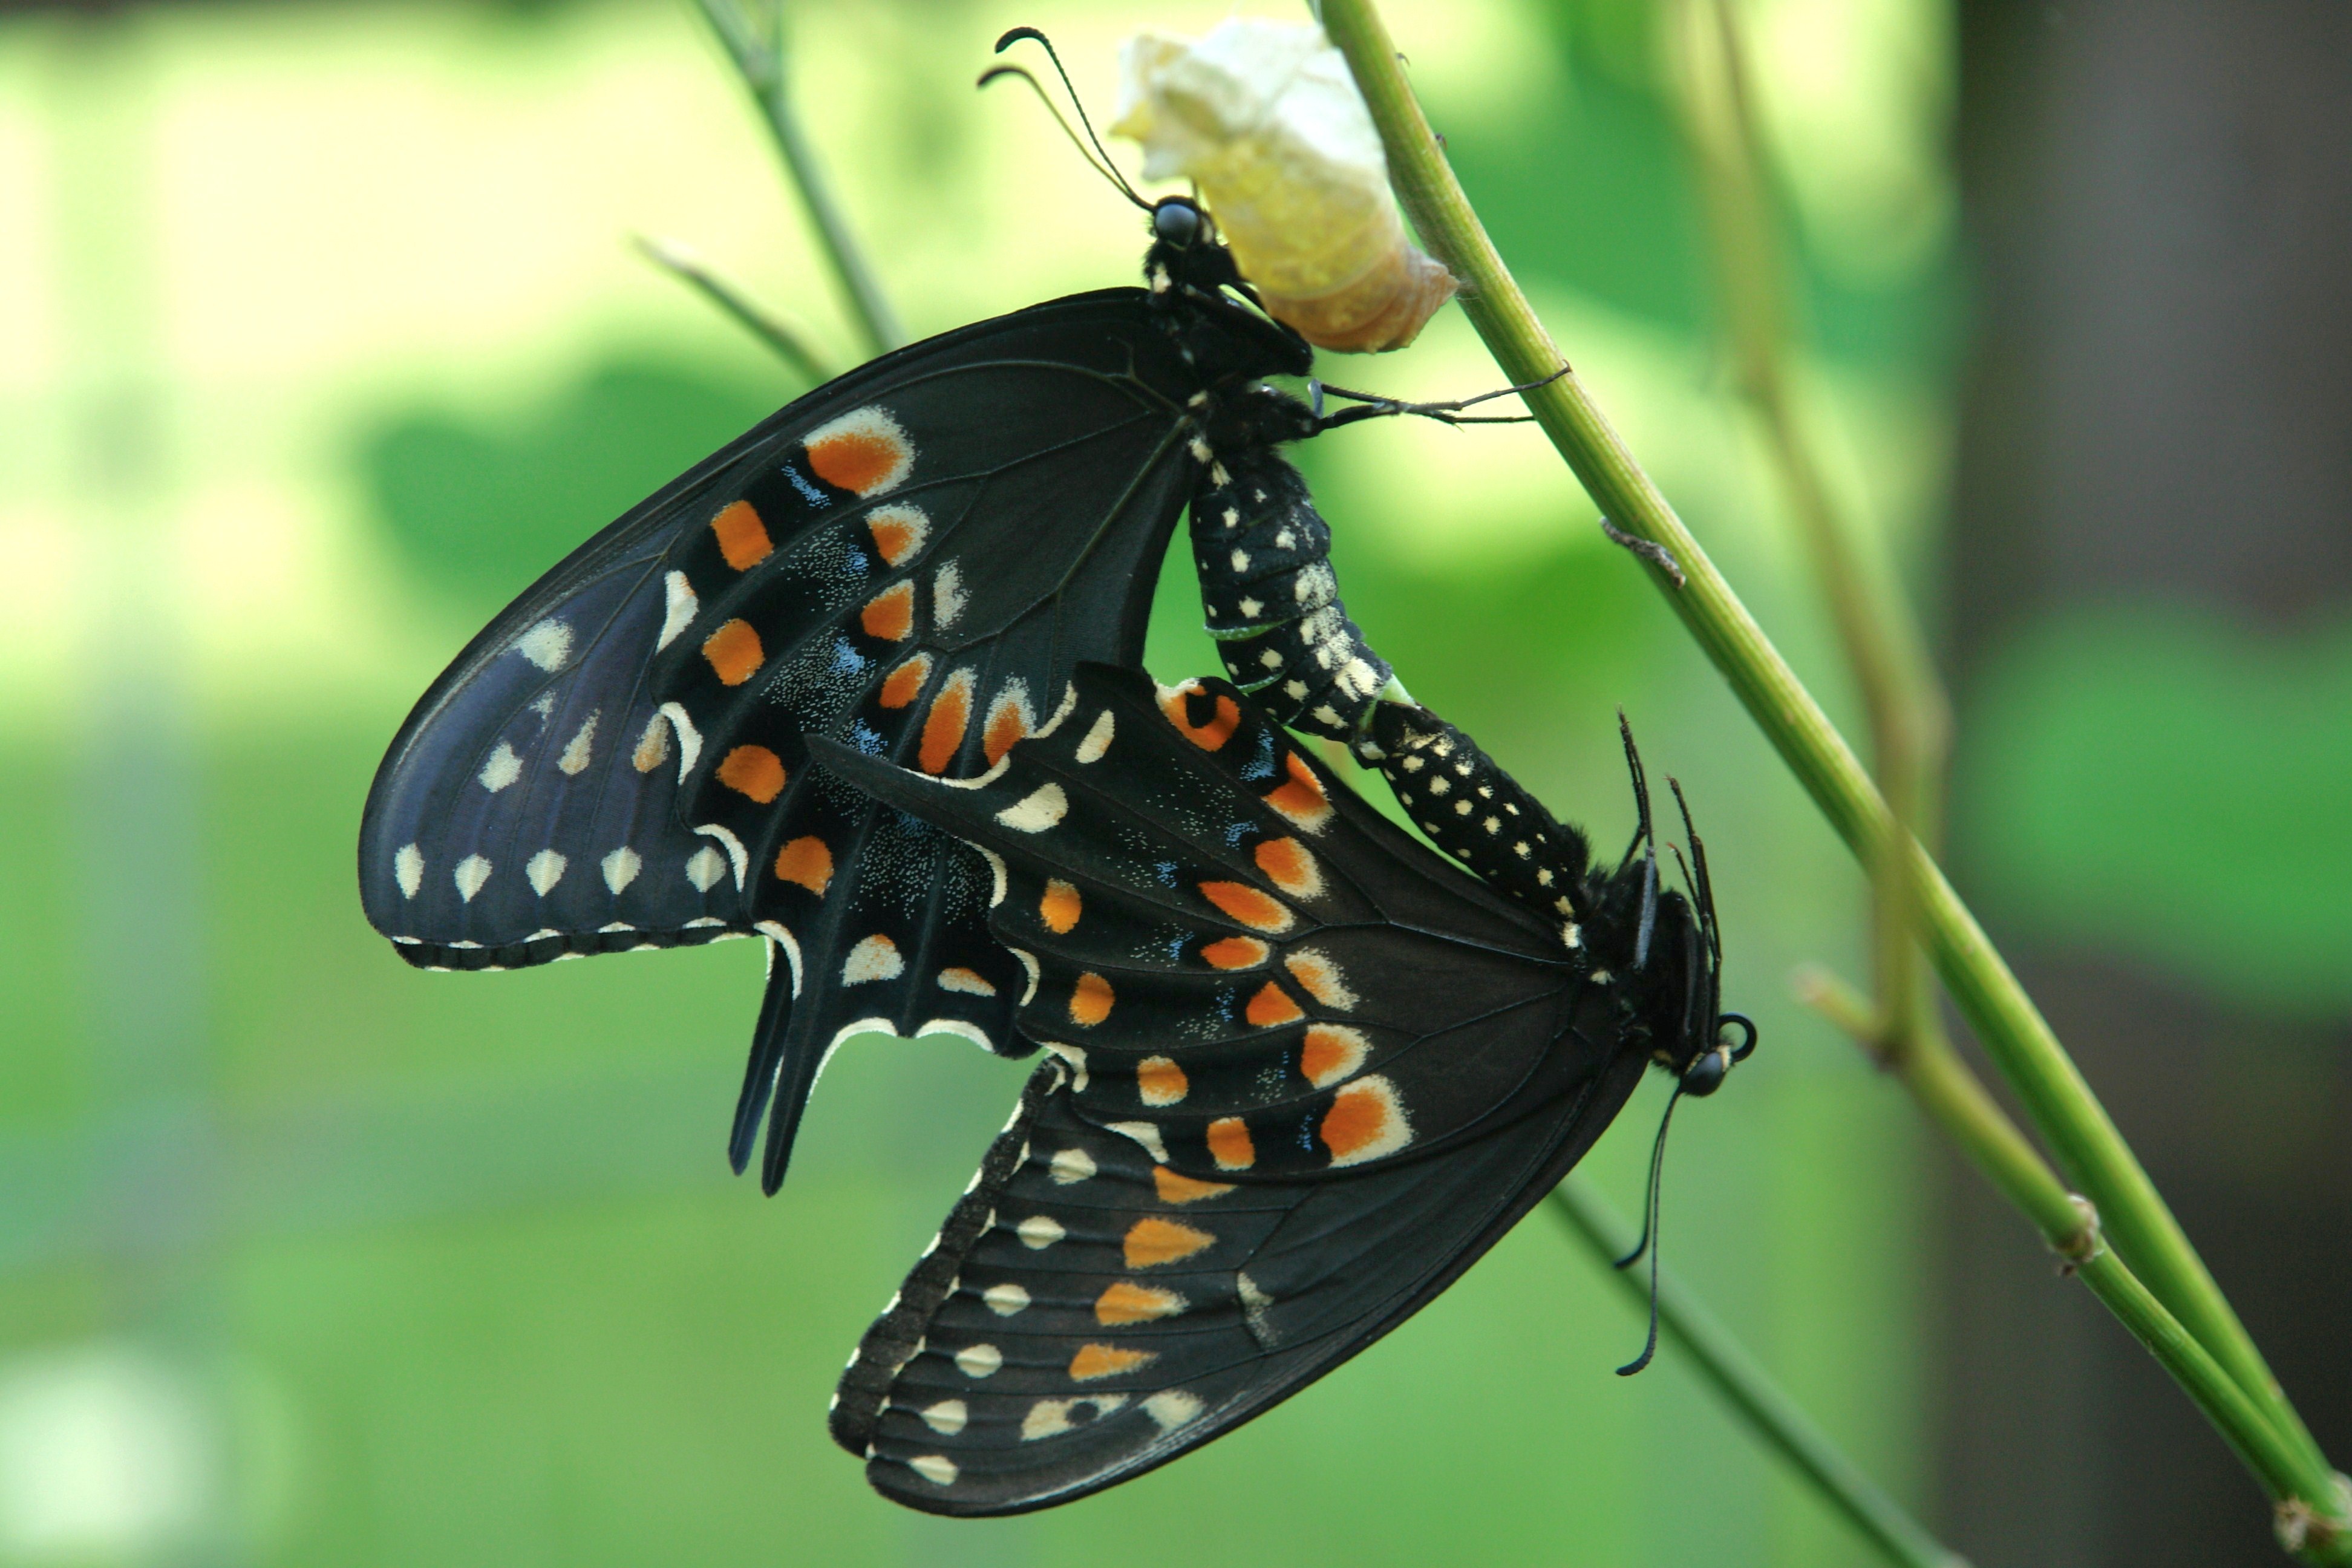
nature, wing, flower, animal, summer, wildlife, insect, macro, butterfly, black, garden, fauna, invertebrate, life, close up, monarch butterfly, macro photography, arthropod, pollinator, moths and butterflies, lycaenid, brush footed butterfly, colias, mating butterflies